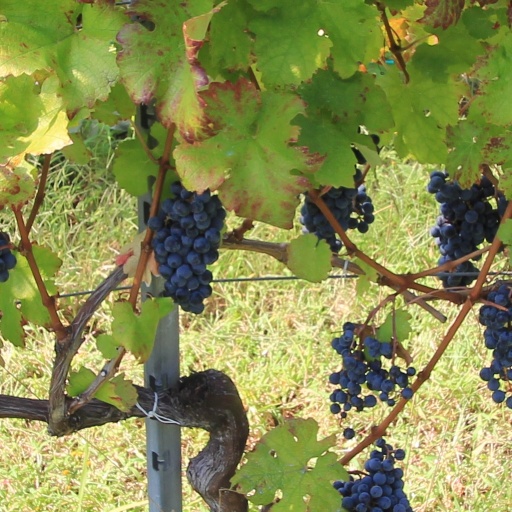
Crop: grape